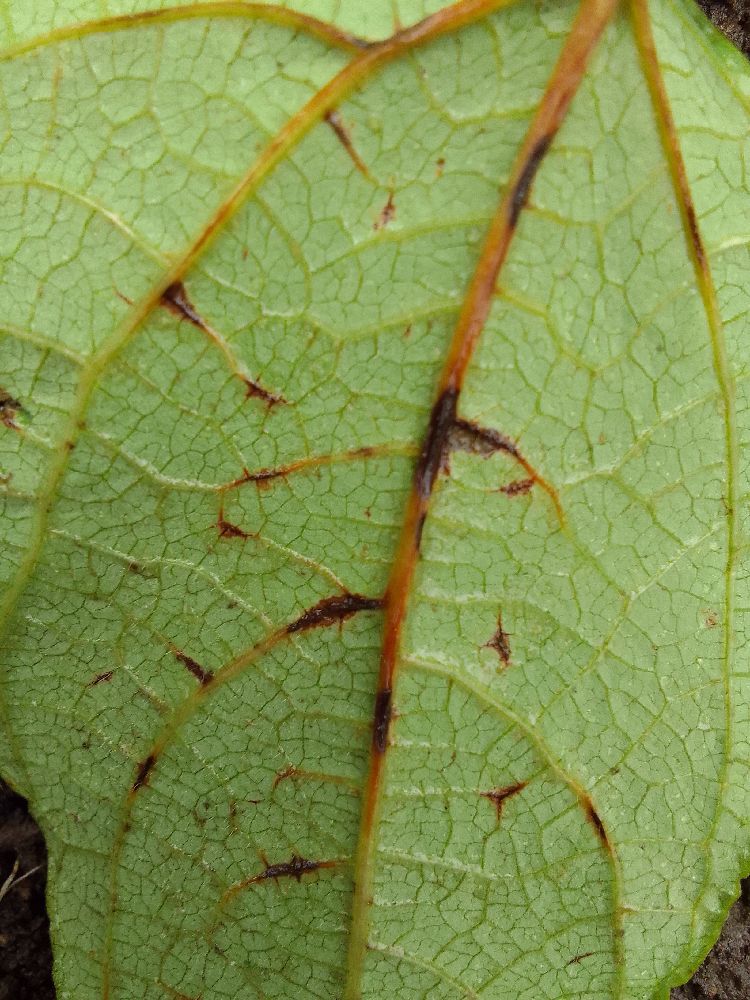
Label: anthracnose